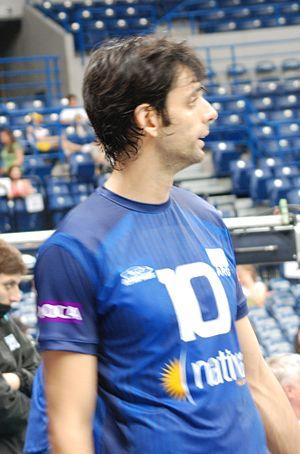
Alejandro Raul Spajic est un joueur argentin de volley-ball né le 7 mai 1976 à San Juan. Il mesure 2,05 m et joue central.